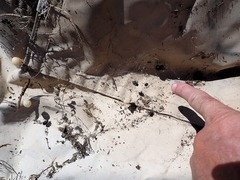
Species: Lactrodectus_hesperus